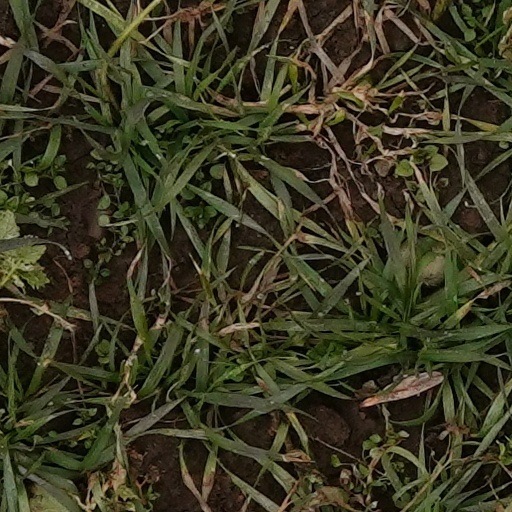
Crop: wheat